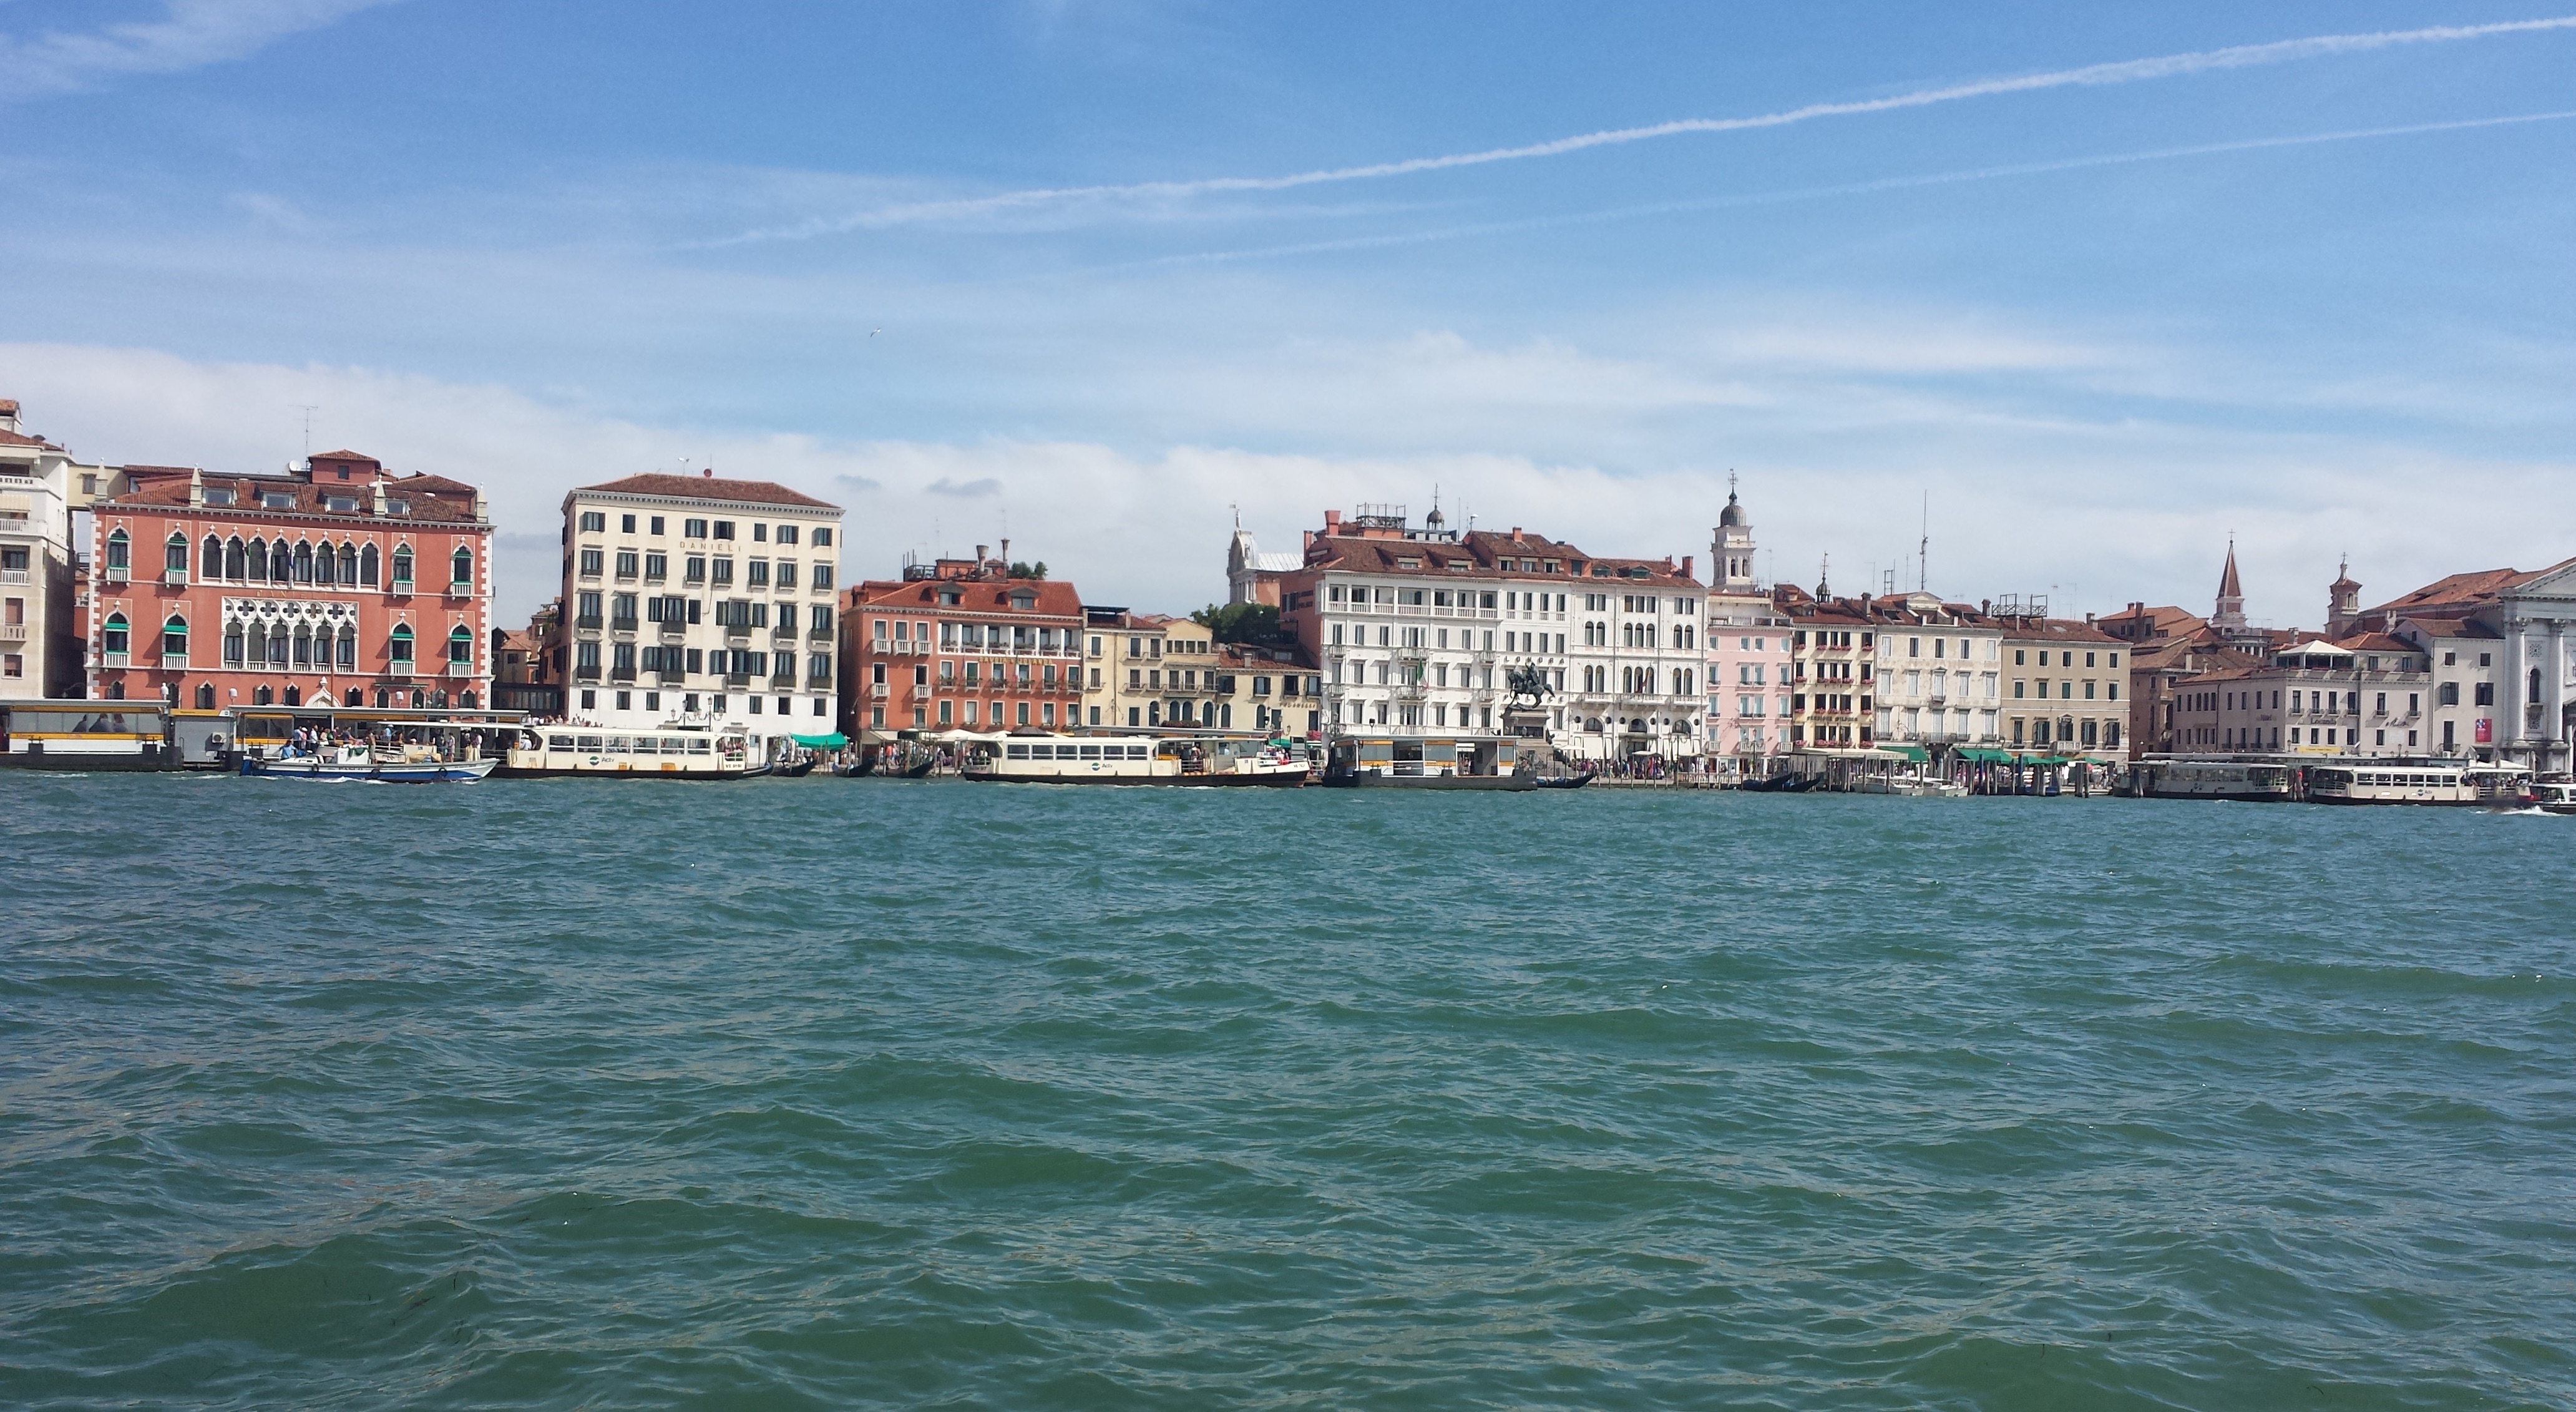
sea, coast, boat, skyline, town, river, cityscape, panorama, vacation, vehicle, bay, harbor, marina, port, waterway, channel